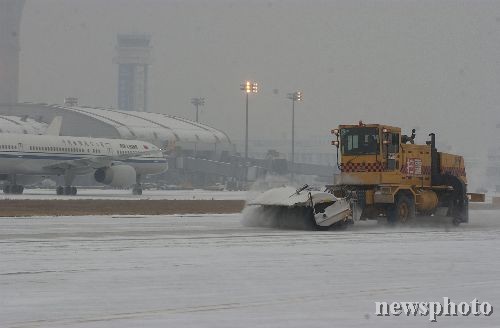
Weather: snow or frosty